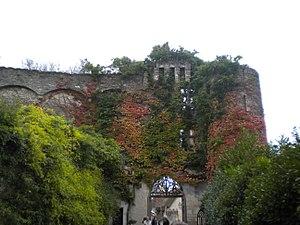
Vue sur le châtelet d'entrée du château de Montrésor.
Le château de Montrésor est situé dans le sud-est du département d'Indre-et-Loire, en France, à une quinzaine de kilomètres à l'est de la ville de Loches sur le territoire de la commune de Montrésor.